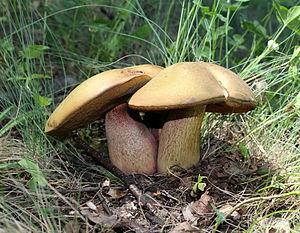
Un pied de Bolet blafard ((Boletus luridus), en Ukraine. Русский: Дубовик оливково-бурый. Украина. Kurdî: Cureyeke kumikan (Boletus luridus) ji Ukraynayê.
Boletus luridus, ou Suillellus luridus, en français le Bolet blafard, est une espèce de champignons basidiomycètes de la famille des Boletaceae, présent dans les forêts de l'hémisphère nord. Il a la forme typique des cèpes, caractérisée par un pied trapu et un chapeau hémisphérique, mais se distingue notamment par un pied et des tubes rougissants. Il présente de nombreuses variétés. C'est un champignon qui est toxique cru et indigeste mal cuit.
Boletus calopus, le Bolet à beau pied, est une espèce de champignons du genre Boletus de la famille des Boletaceae. Il se rencontre en été et à l'automne, en Europe du Nord, Amérique du Nord et en Asie, dans les forêts de conifères et de feuillus. Ce champignon vivement coloré possède un chapeau beige à olive de 15 cm de large, des pores jaunes et un pied rougeâtre de 15 cm de haut et de 5 cm de large. La chair jaune pâle se colore en bleu lorsqu'elle est cassée ou meurtrie.
Cet article contient une liste des espèces de champignon du genre Boletus.